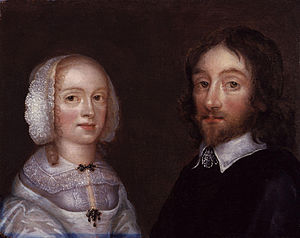
Lady Dorothy Browne and Sir Thomas Browne
Lady Dorothy Browne og Sir Thomas Browne er et olie-på-panel maleri, som tilskrives den engelske kunstner Joan Carlile og formentlig afsluttet mellem 1641 og 1650. Maleriet skildrer den engelske læge Thomas Browne og hans kone Dorothy.